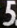
Number: 5